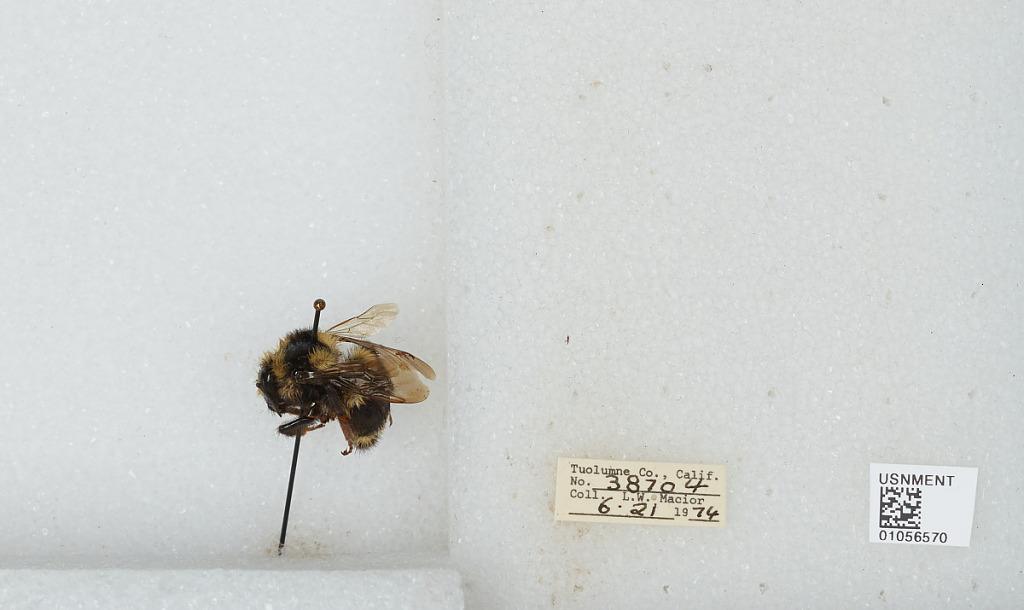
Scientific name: Bombus bifarius nearcticus
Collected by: L. Macior
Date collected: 1974-6-21
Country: United States
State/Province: California
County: Tuolumne
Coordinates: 38.02, -119.94